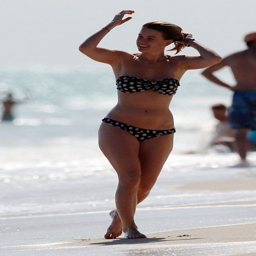
actor : hit the sandy beaches